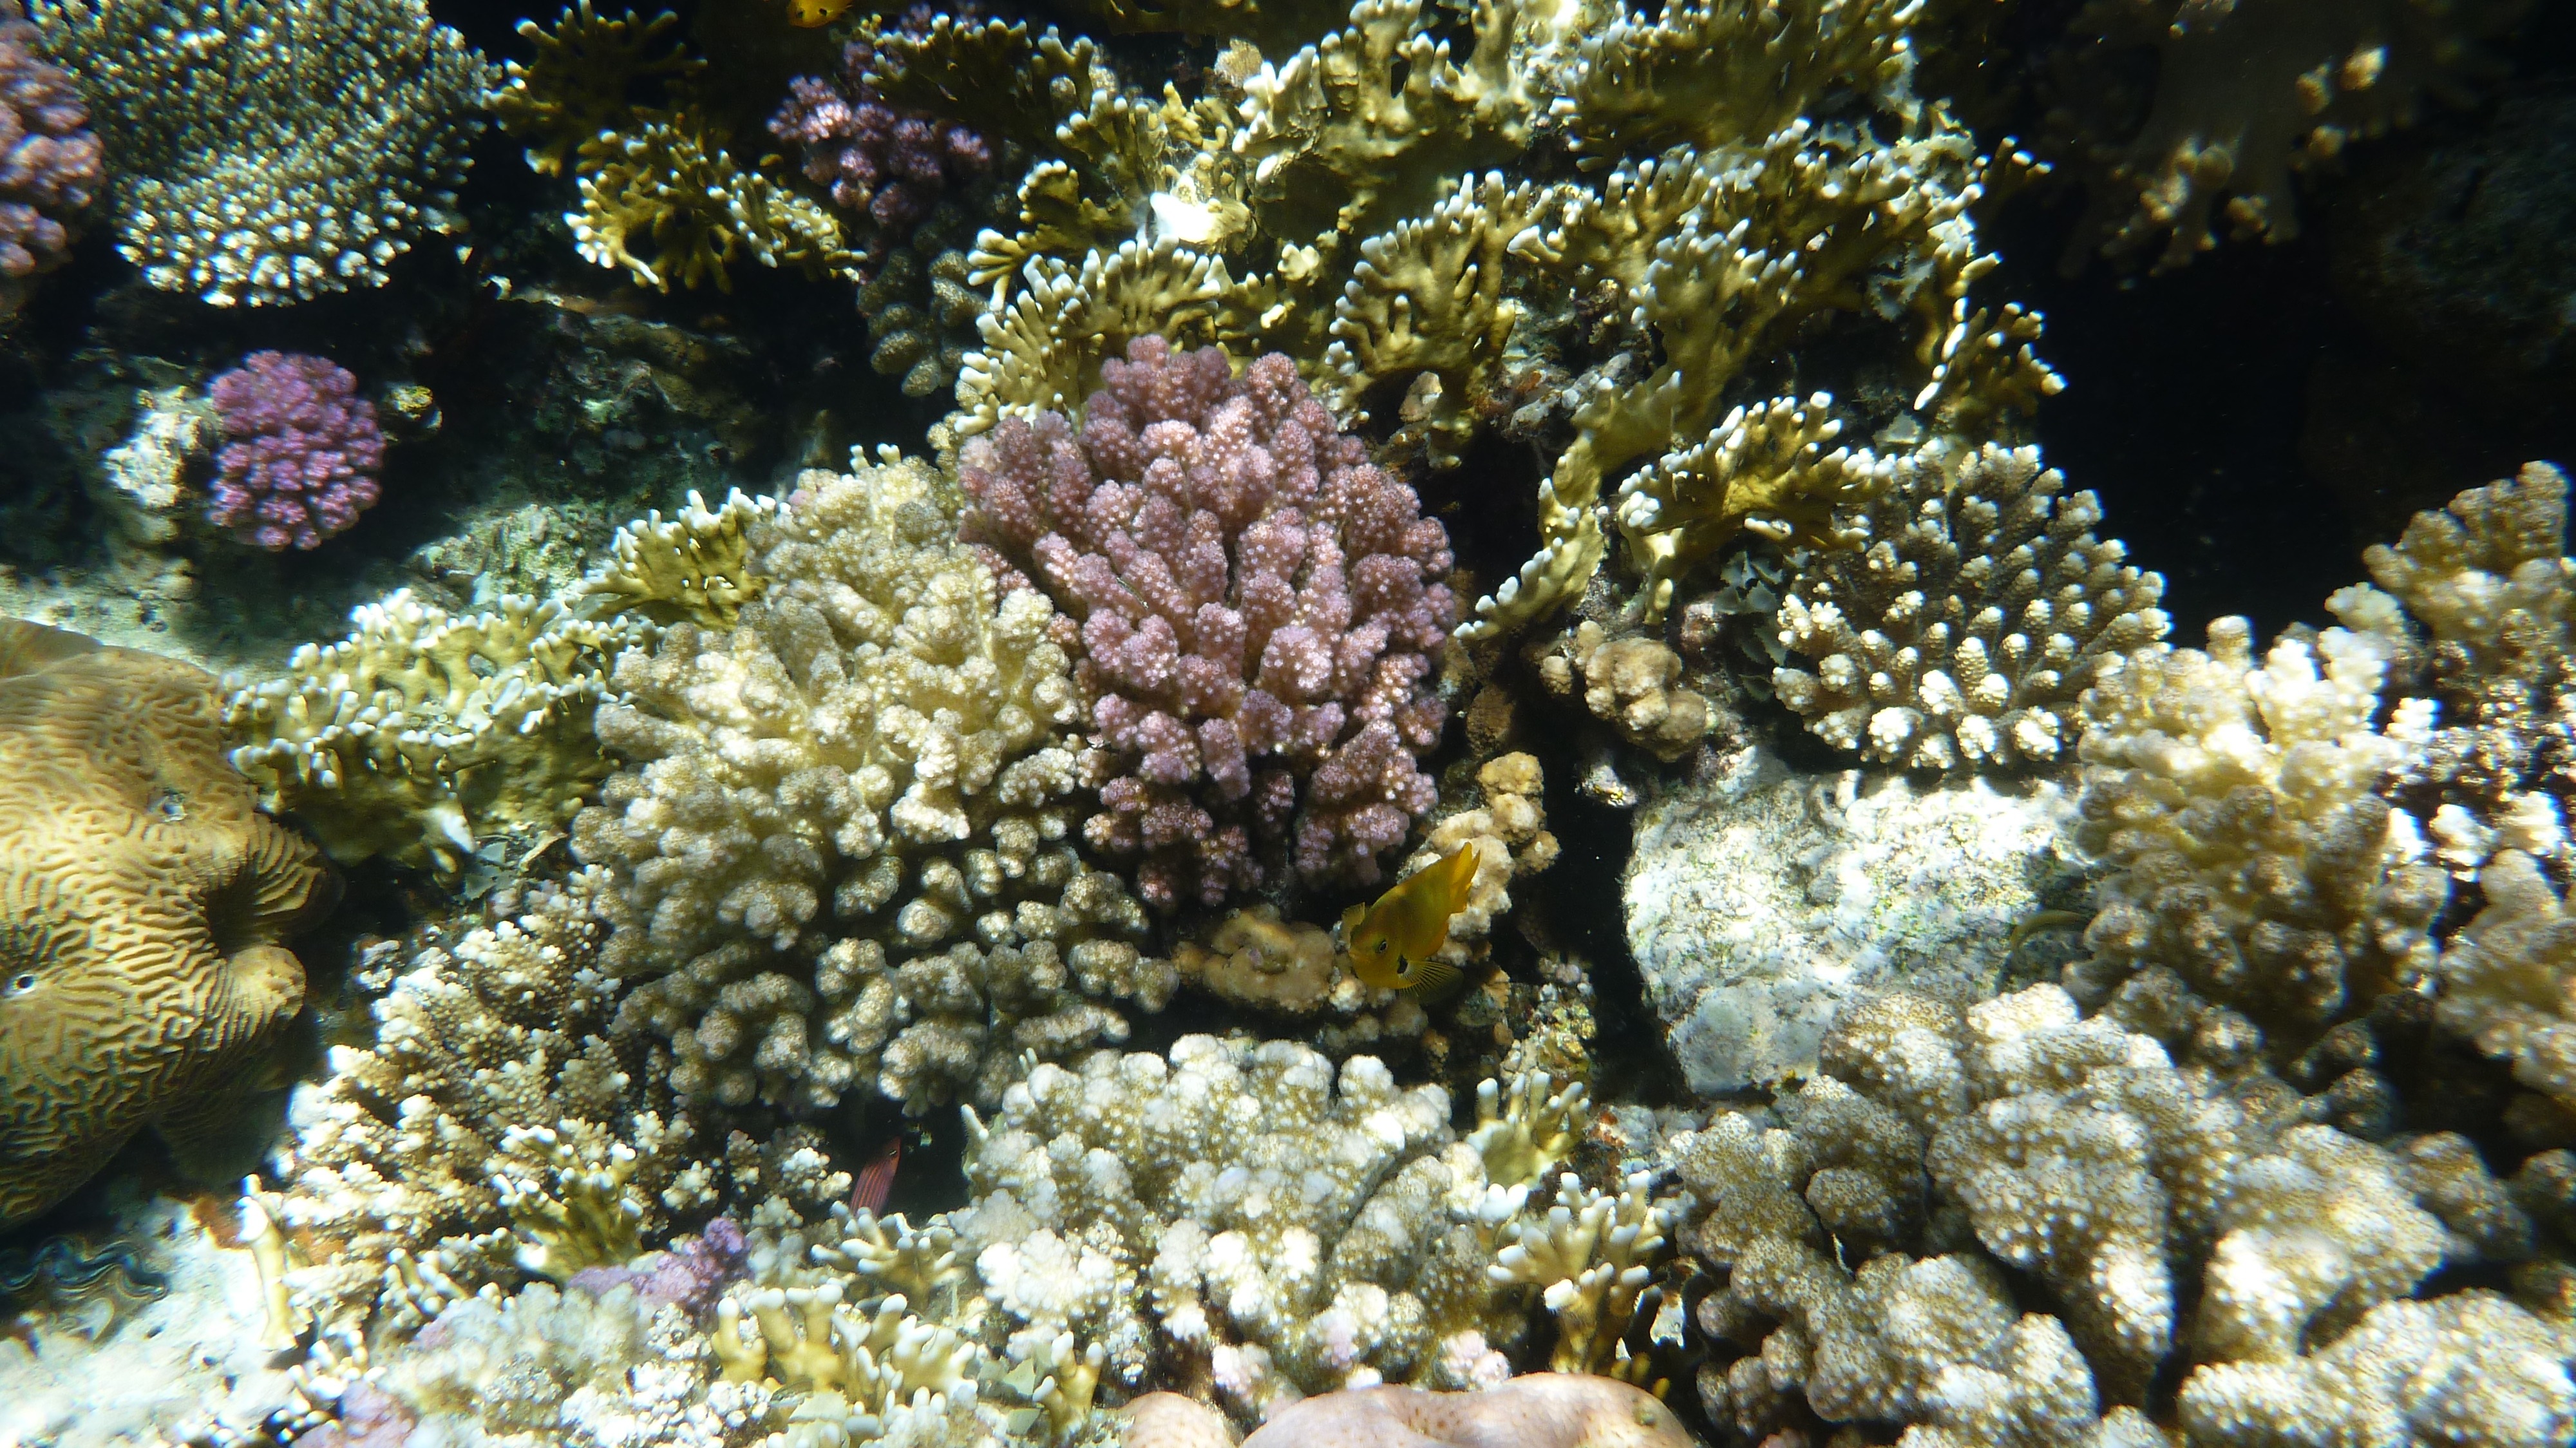
sea, ocean, underwater, biology, fish, fauna, coral, coral reef, invertebrate, reef, habitat, divers, red sea, organism, natural environment, marine biology, coral reef fish, marine invertebrates, stony coral